St. Hyacinth's Church, Vyborg

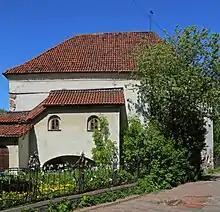

St. Hyacinth's Church is a Gothic building, formerly a church, in Vyborg, Leningrad Oblast, Russia.